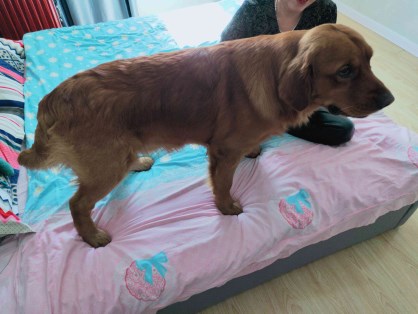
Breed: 5355-n000126-golden_retriever